Cross section (geology)

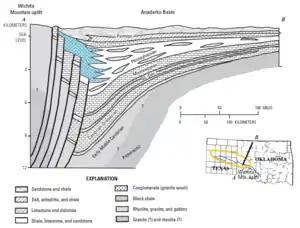
A cross section of the Anadarko Basin. The letters A and B at the top correspond to the line labeled A--B on the smaller map. In this example, the vertical scale is exaggerated compared to the horizontal scale.

In geology, a cross section or cross-section is a diagram representing the geologic features intersecting a vertical plane, and is used to illustrate an area's structure and stratigraphy that would otherwise be hidden underground. The features described in a cross section can include rock units, faults, topography, and more. They often accompany geological maps, complementing the overhead view with a side-on view, which can help to visualize the three-dimensional structure of the region and clarify the relationships between features.